Hacienda

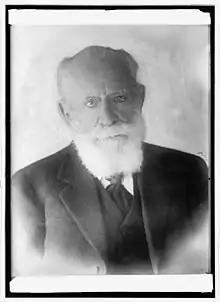
Don Luis Terrazas, hacendado from Chihuahua (state). By 1910, he owned around 8 million acres in land, and more than 1 million head of cattle.

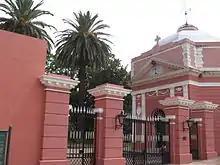
Palacio San José, Argentina; owned by Justo José de Urquiza, 19th century.

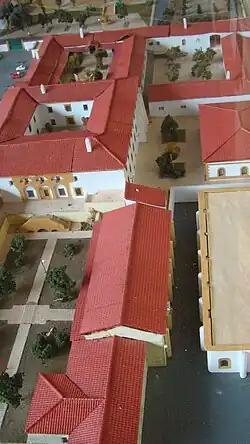
Model of the Hacienda de la Laguna.

The work force on haciendas varied, depending on the type of hacienda and where it was located. In central Mexico near indigenous communities and growing crops to supply urban markets, there was often a small, permanent workforce resident on the hacienda. Labor could be recruited from nearby indigenous communities on an as-needed basis, such as planting and harvest time. The permanent and temporary hacienda employees worked land that belonged to the "patrón" and under the supervision of local labor bosses. In some places small scale cultivators or "campesinos" worked small holdings belonging to the hacendado, and owed a portion of their crops to him.